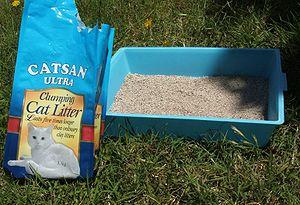
Une litière est un matériau répandu sur le sol pour qu'un animal s'y repose ou fasse ses besoins. Généralement placée à l'intérieur, elle est utilisée pour isoler du sol, assurer le couchage et absorber l'humidité. Par extension une litière désigne aussi le contenant offert aux animaux de compagnie pour y recueillir uniquement leurs déjections. Traditionnellement constituée de paille, de tourbe ou de sable, de nos jours les éleveurs disposent de nombreux matériaux destinés à servir de litière, plus performants ou mieux adaptés à chaque espèce et à chaque usage, tout en respectant les exigences économiques, sanitaires et environnementales.